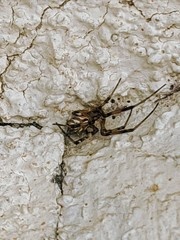
Species: Lactrodectus_hesperus